José Manuel de Goyeneche, 1st Count of Guaqui

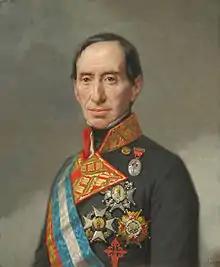
Portrait by Federico Madrazo

José Manuel de Goyeneche y Barreda, 1st Count of Guaqui (June 12, 1776, in Arequipa, Viceroyalty of Peru – October 10, 1846 in Madrid) was a Spanish soldier and diplomat.